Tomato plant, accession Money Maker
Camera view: tilt-top (135 deg); turntable rotation: 0 degrees
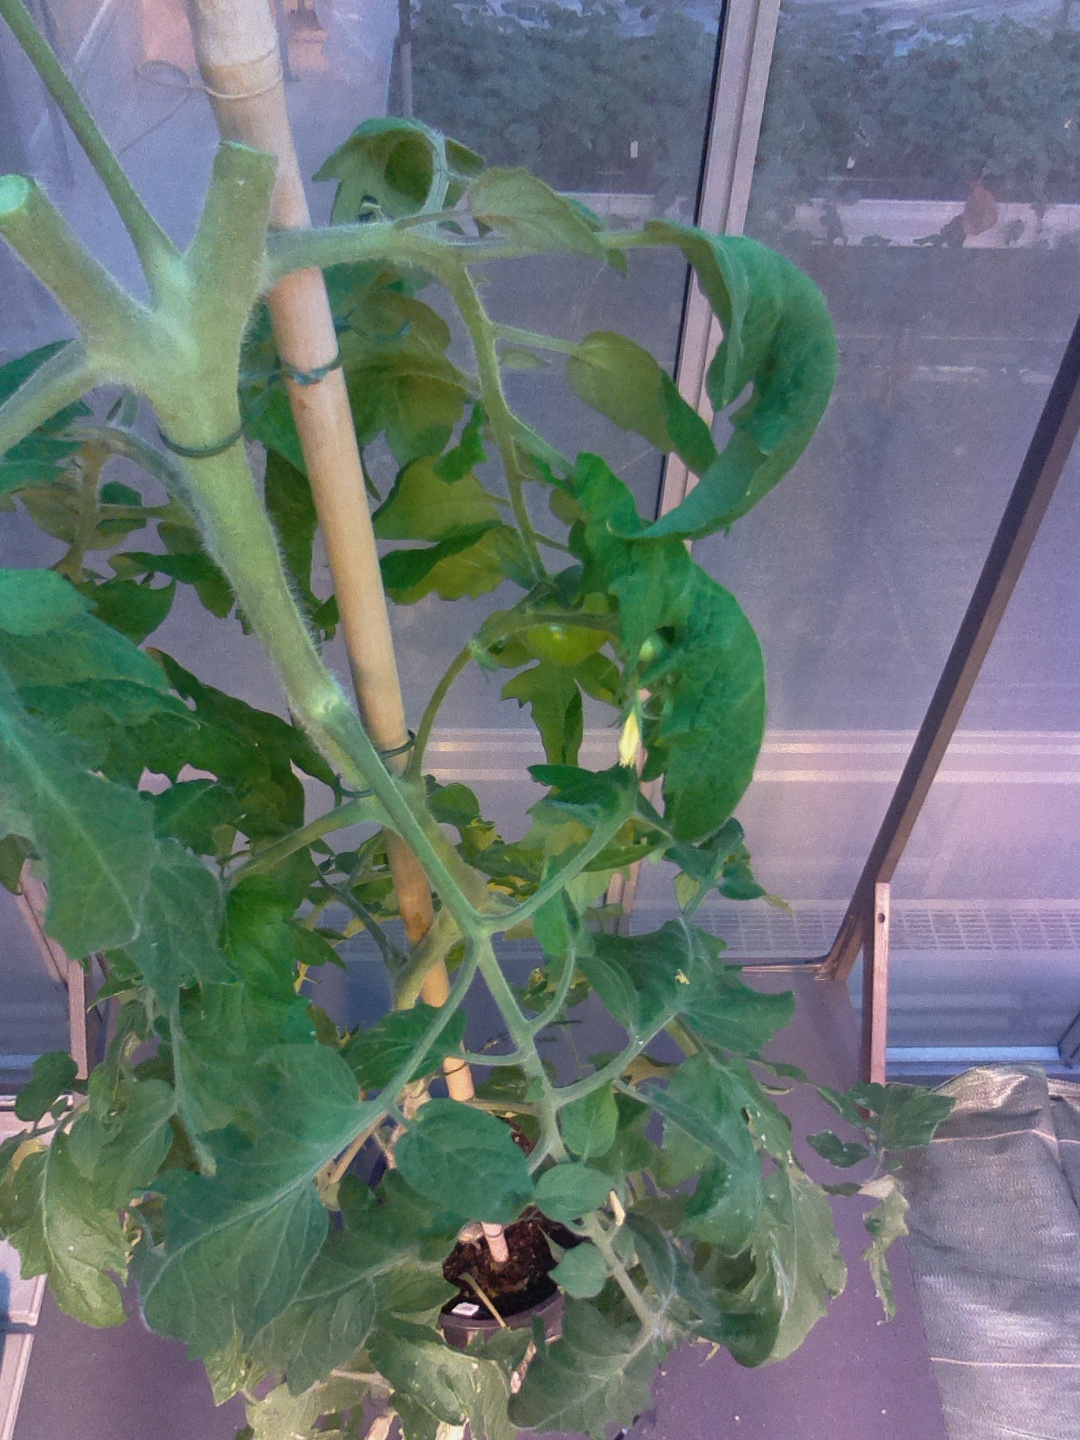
BBCH growth stage 71: 10%-20% of final fruit size